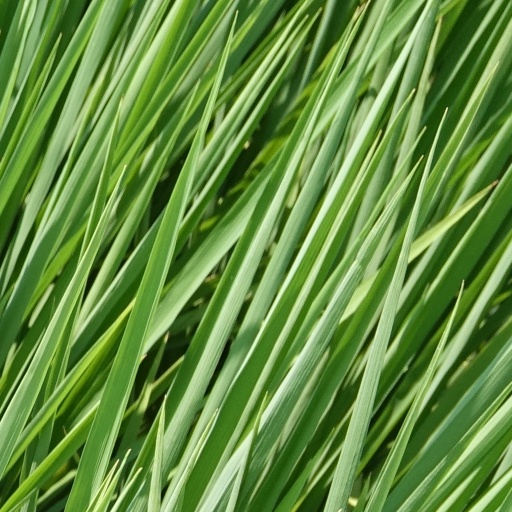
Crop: rice